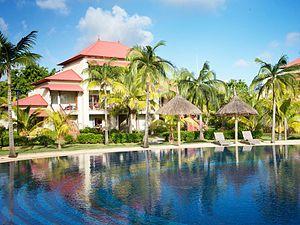
Tout inclus - ou All Inclusive en anglais - désigne une formule de restauration dans le secteur de l'hébergement touristique. En général le tout inclus signifie que tous les frais sont déjà inclus dans le prix de la chambre. Cependant, les soins au Spa, les sports nautiques motorisés, la plongée sous-marine et la connexion à Internet sont presque toujours payants. En outre, les vins, spiritueux et autres boissons alcoolisées importées sont la plupart du temps proposés avec un supplément.